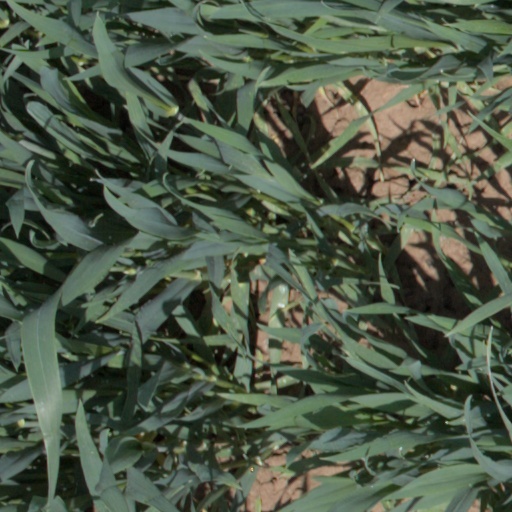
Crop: wheat